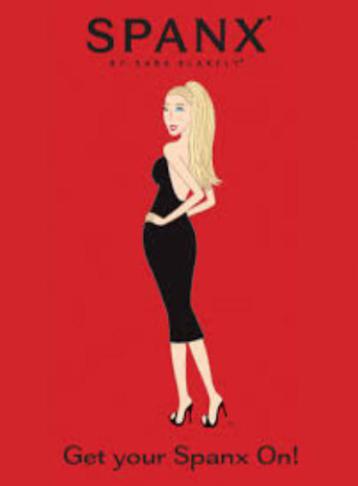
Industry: Clothes